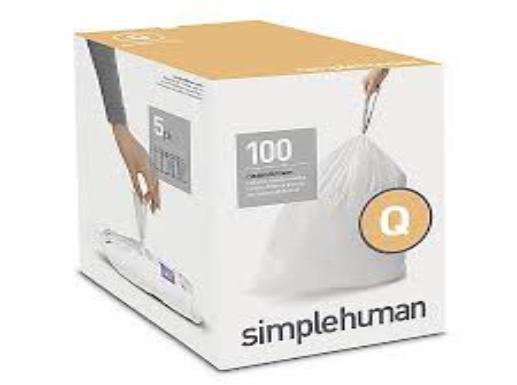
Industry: Necessities